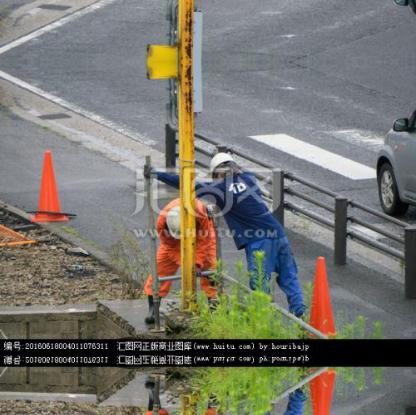
Objects in the image:
label: helmet
label: helmet
label: person
label: person
label: person